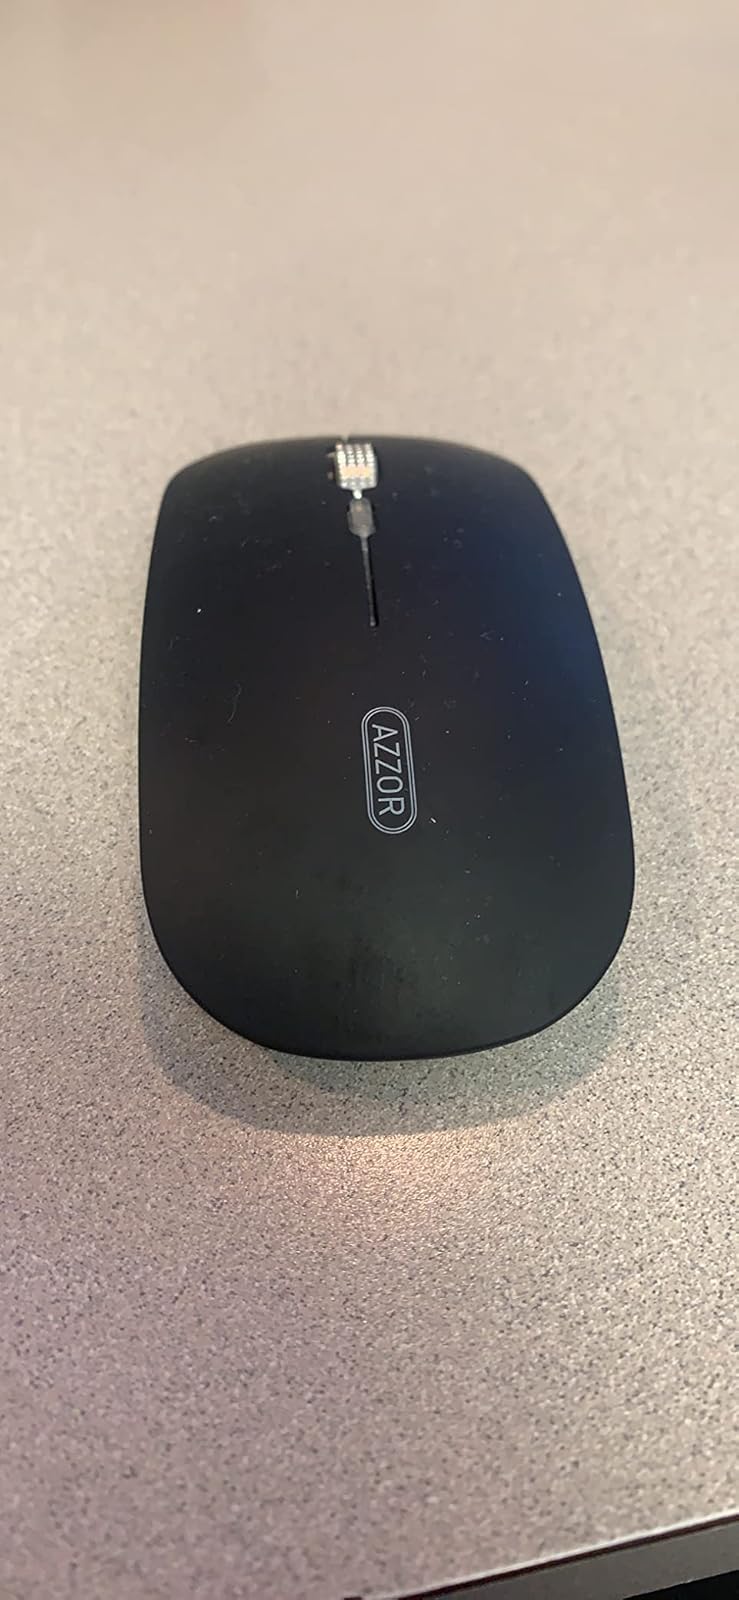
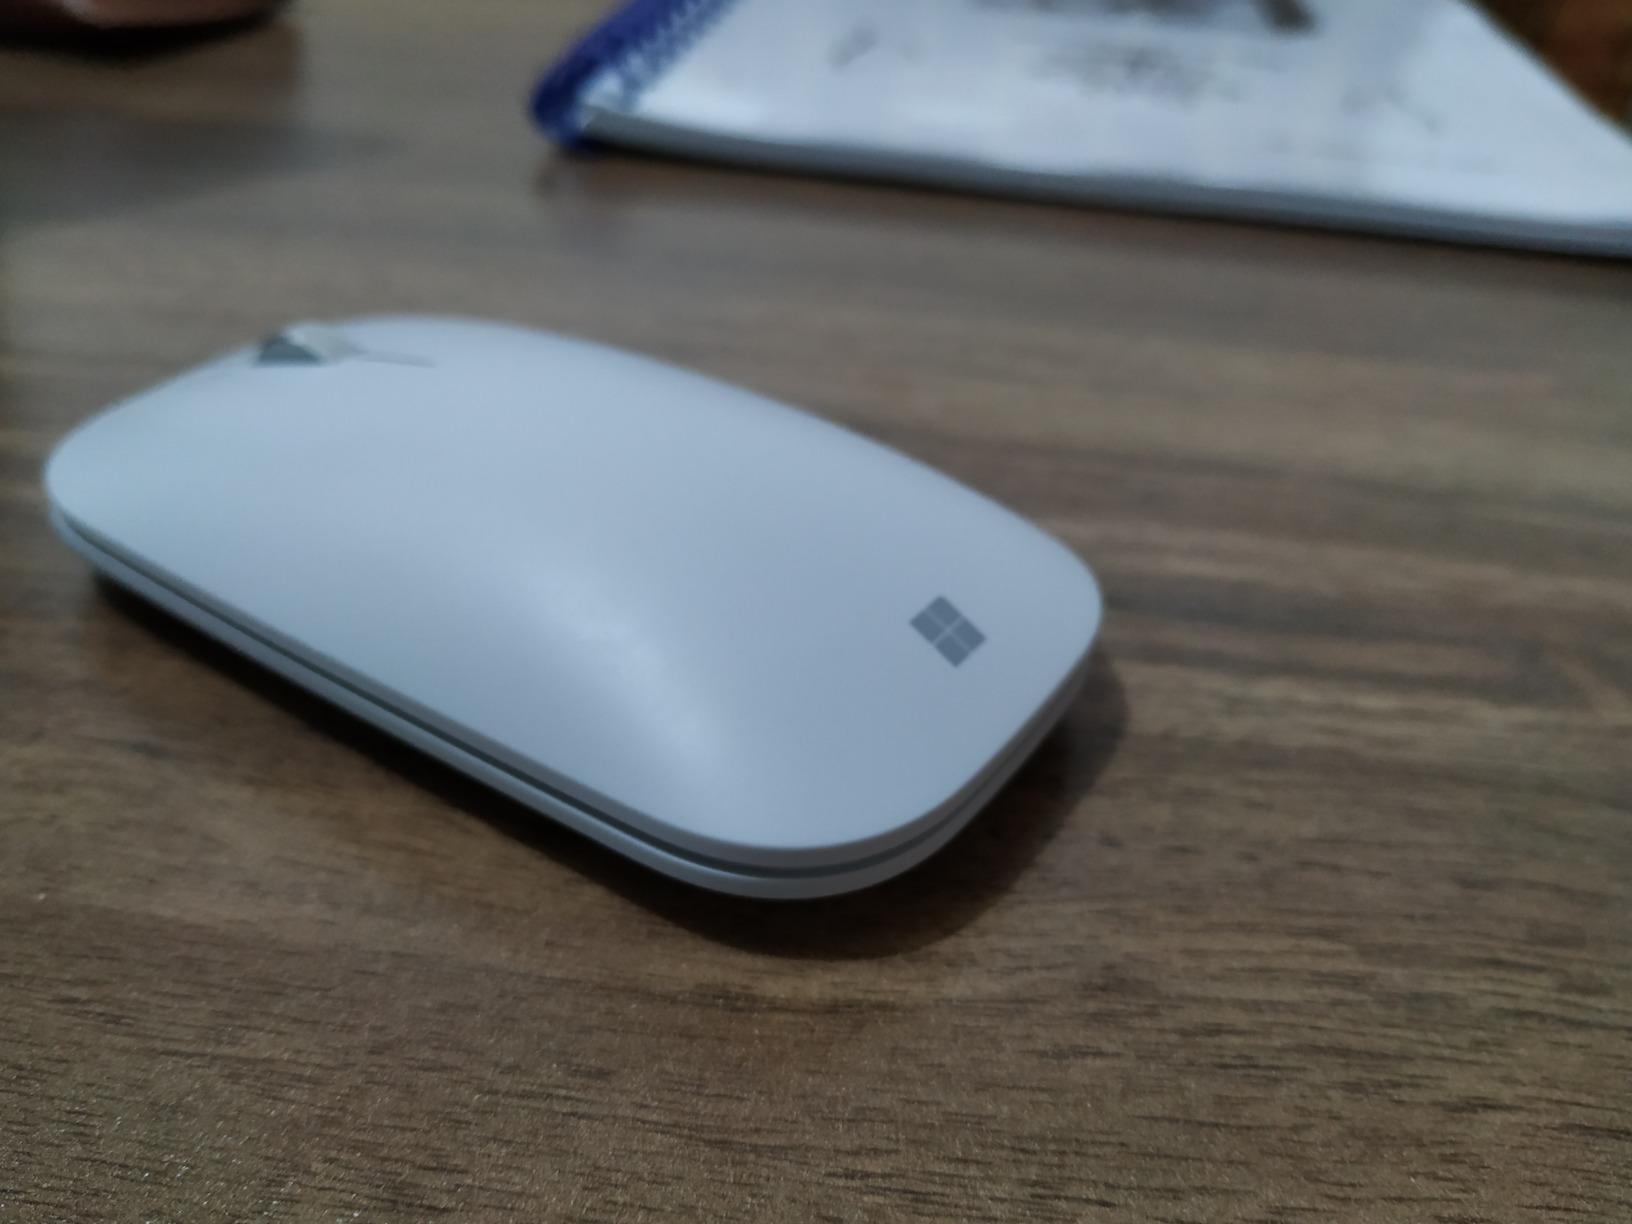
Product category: mouse
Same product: no